Scott Hall

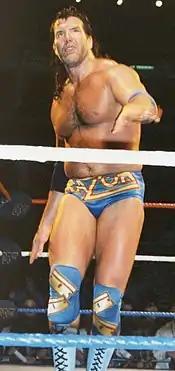
Hall as Razor Ramon, 1995

Hall joined the World Wrestling Federation (WWF) later that month, as "Razor Ramon", a shady and stylish Cuban American bully from Miami. The character was modeled after the characters Tony Montana and Manny Ribera from the 1983 film "Scarface". Ramon's nickname (The Bad Guy) and catchphrase ("Say hello to The Bad Guy") derived from Montana's quotes: "Say hello to my little friend" and "Say goodnight to the bad guy". However, "Inside The Ropes" journalist Adam Morrison noted in March 2022 that Hall's Razor Ramon character also maintained "cocky and cool" aspects which were similar to his WCW "Diamond Studd" character. Morrison also stated that Hall's Diamond Studd character "laid the very foundations upon which he would create ‘The Bad Guy’ under Vince McMahon's empire."